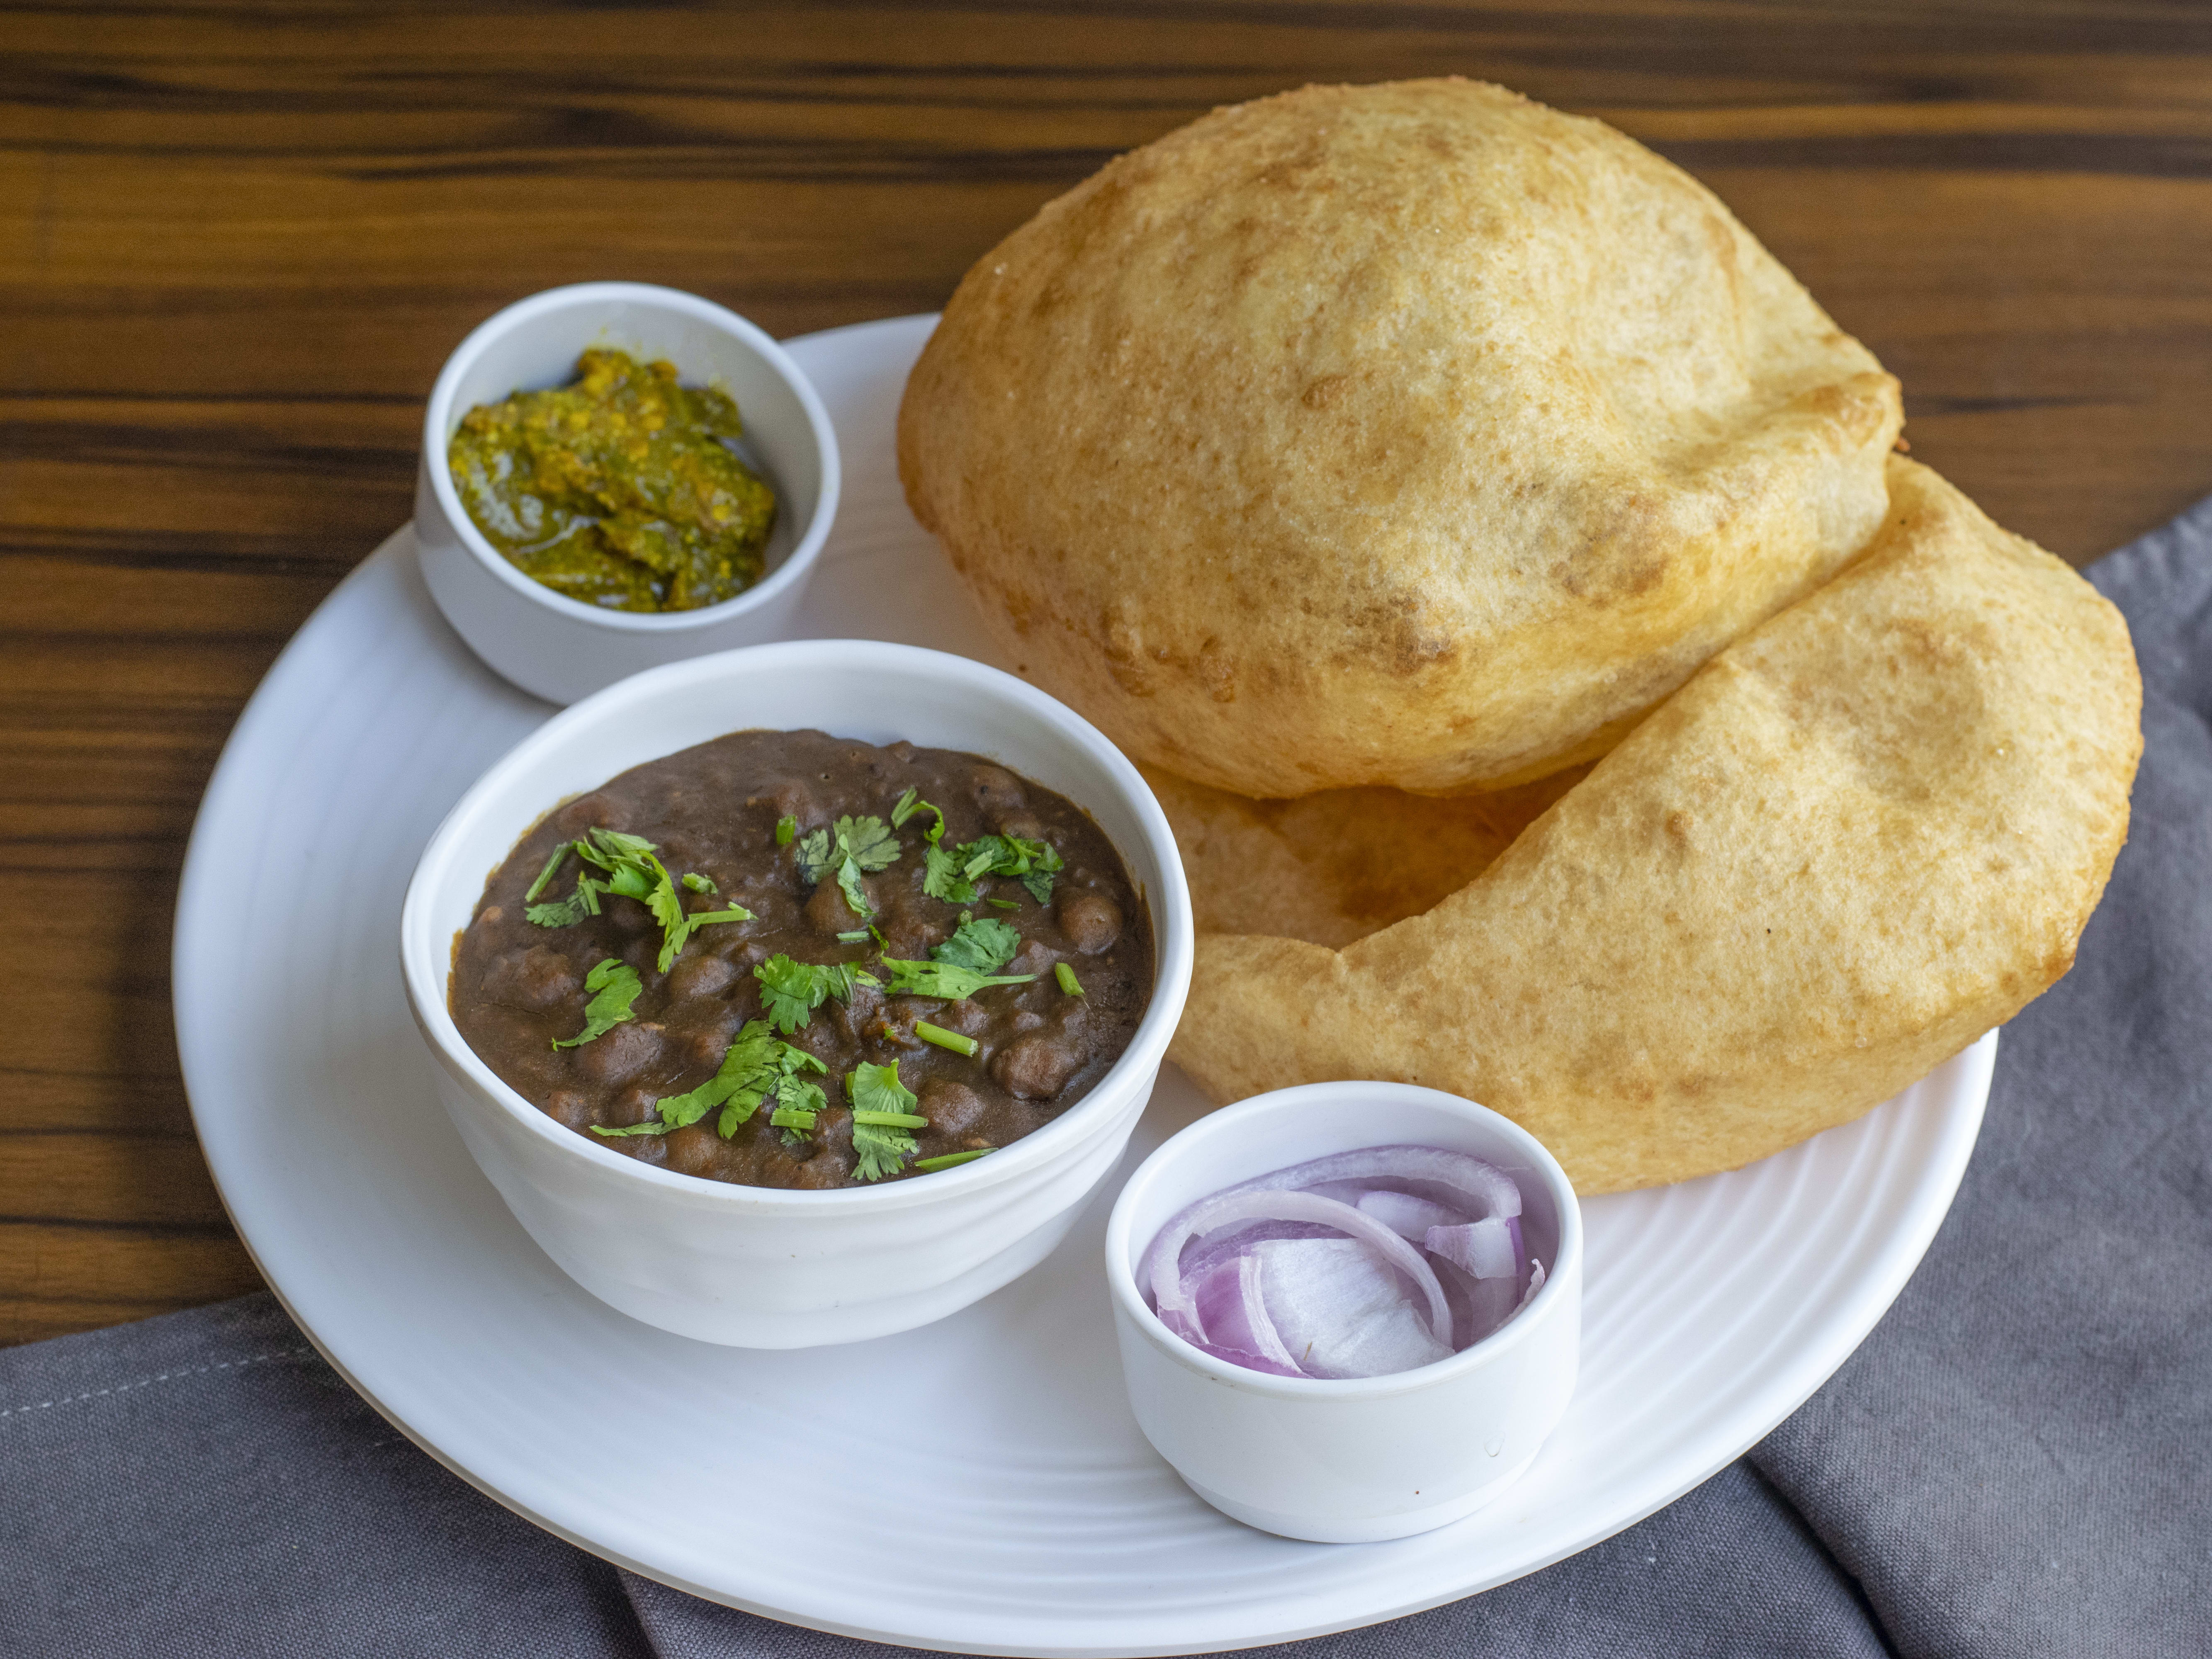
Dish: chole_bhature